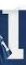
Number: 1